Clandestine HUMINT operational techniques

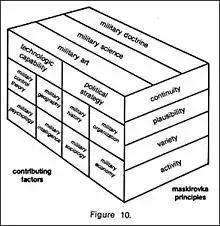
Russian concepts involve the full scope of grand strategy

In the military, responsibility for maskirovka easily can be at the level of a deputy chief of the General Staff, who can call upon all levels of government.